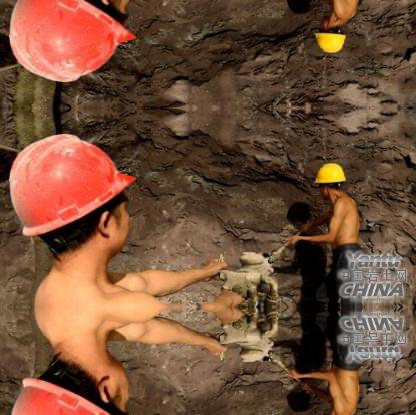
Objects in the image:
label: helmet
label: helmet
label: helmet
label: helmet
label: helmet